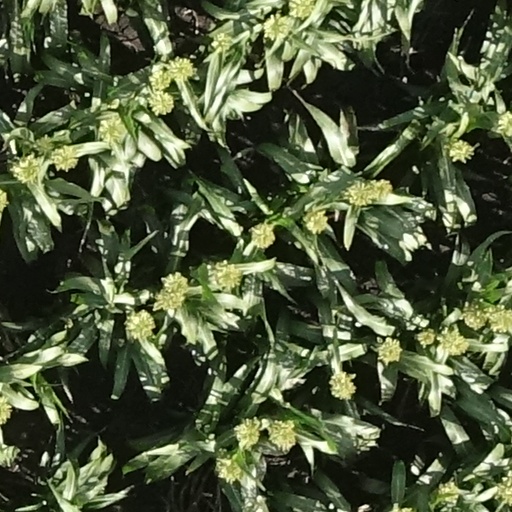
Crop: sorghum